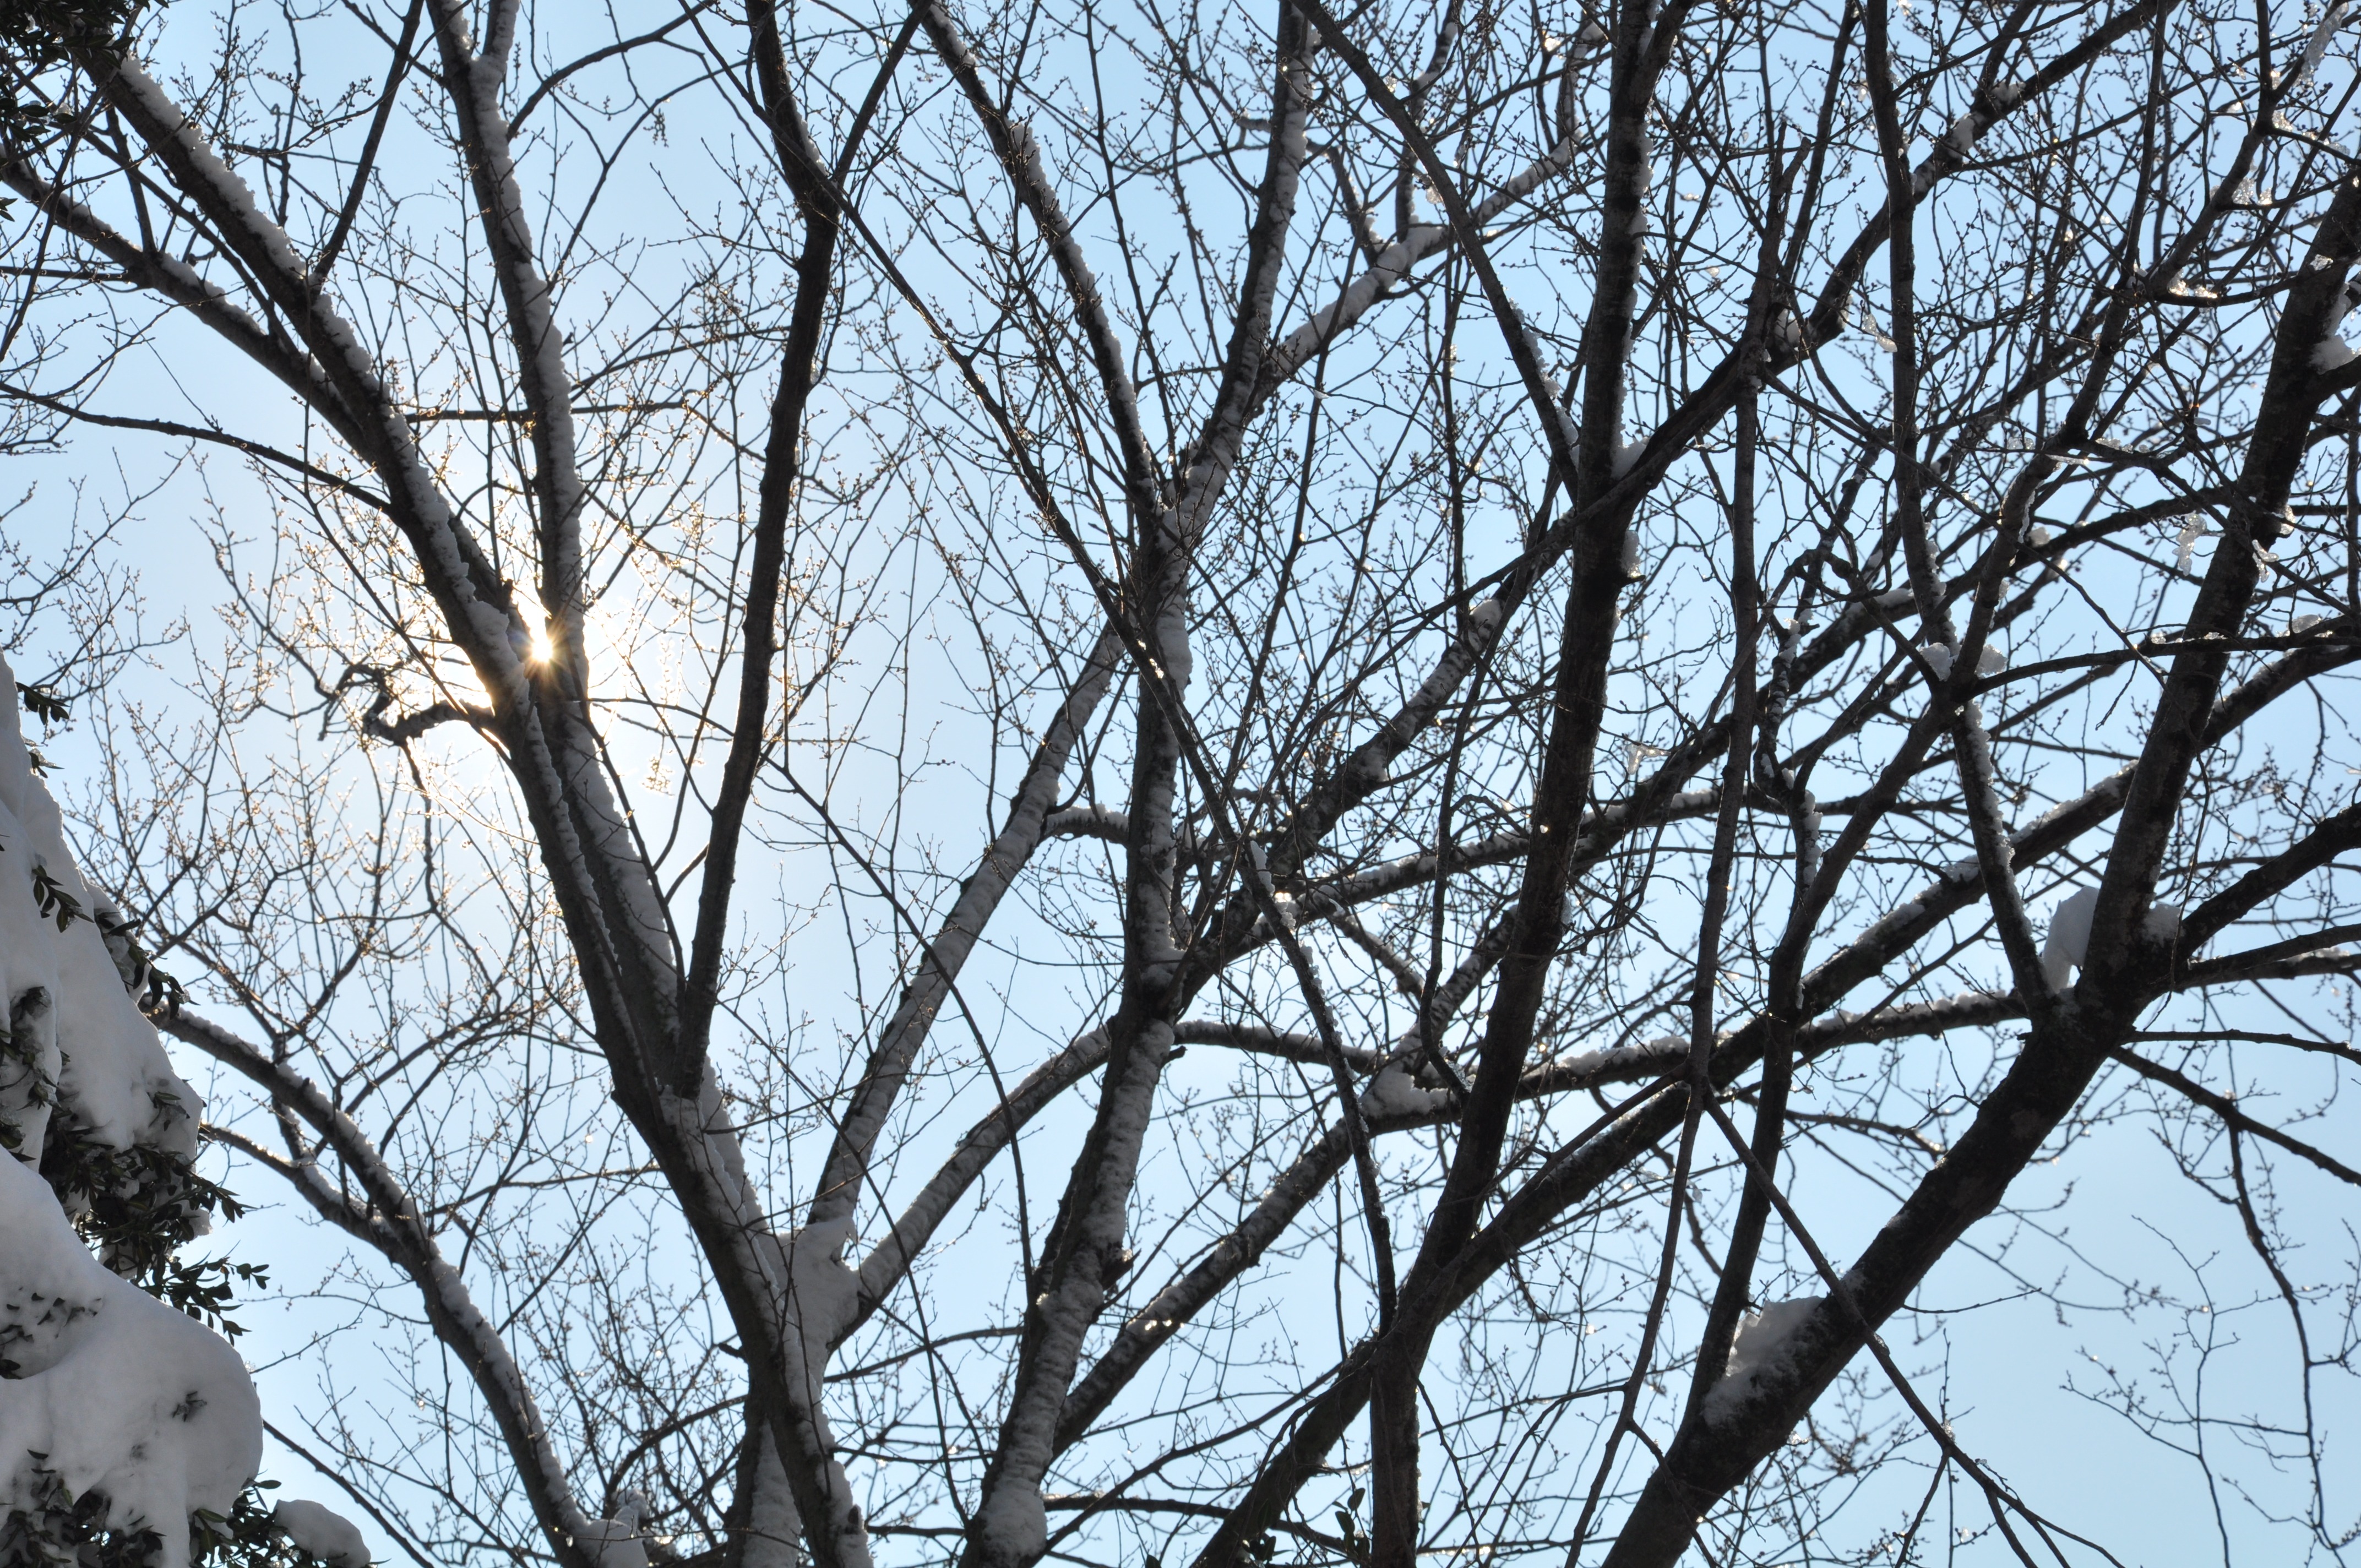
tree, nature, branch, snow, cold, winter, plant, sky, sunlight, leaf, flower, spring, autumn, weather, frozen, season, woody plant